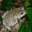
Label: frog